Judy Woods

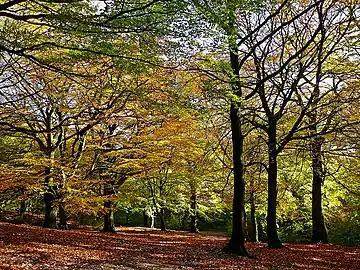
Judy Woods in June 2014

Judy Woods is a complex of woodlands in Bradford, West Yorkshire, England. Individual woodlands in the complex include Jagger Park Wood, Royds Hall Great Wood, Old Hanna Wood and Low Wood.